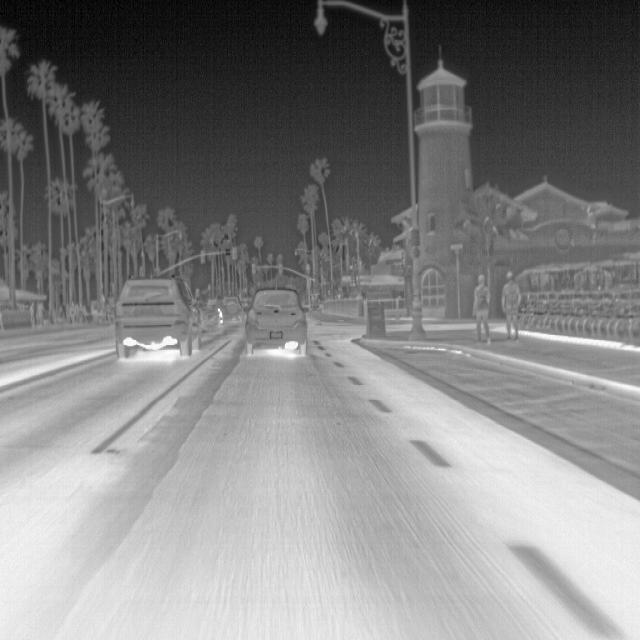
Detected objects:
label: person
label: person